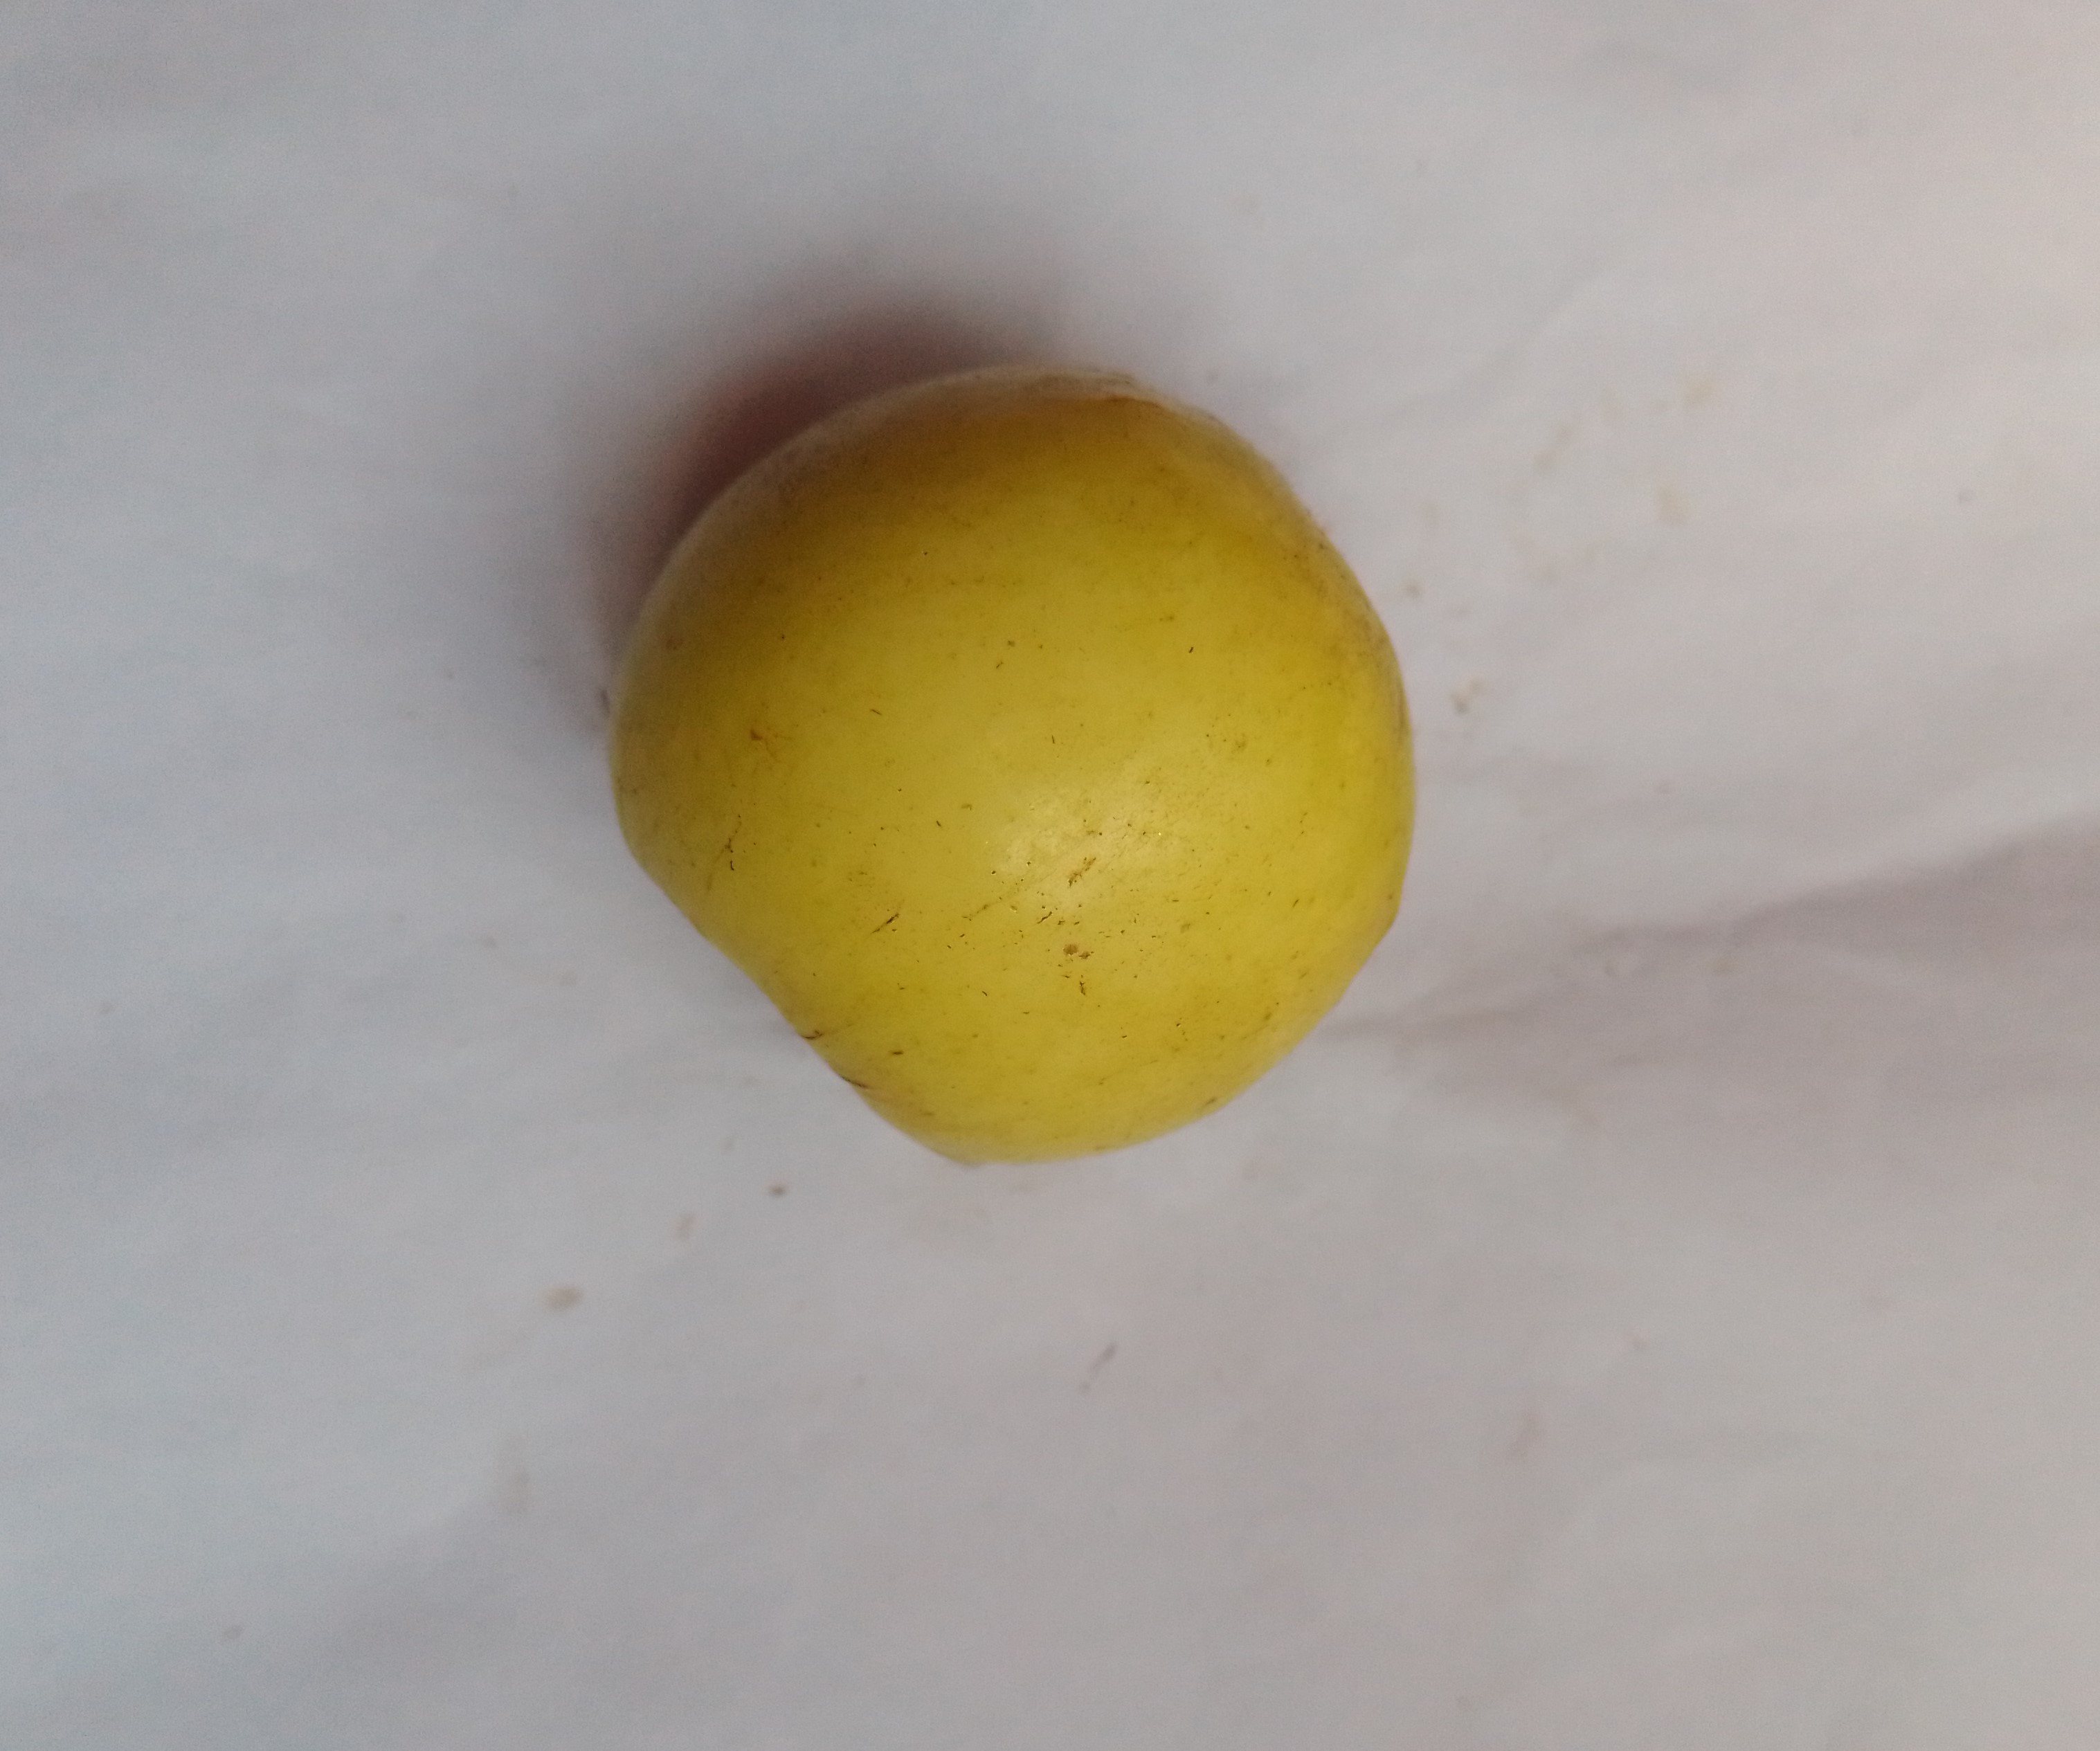
Fruit: jujube
Condition: fresh